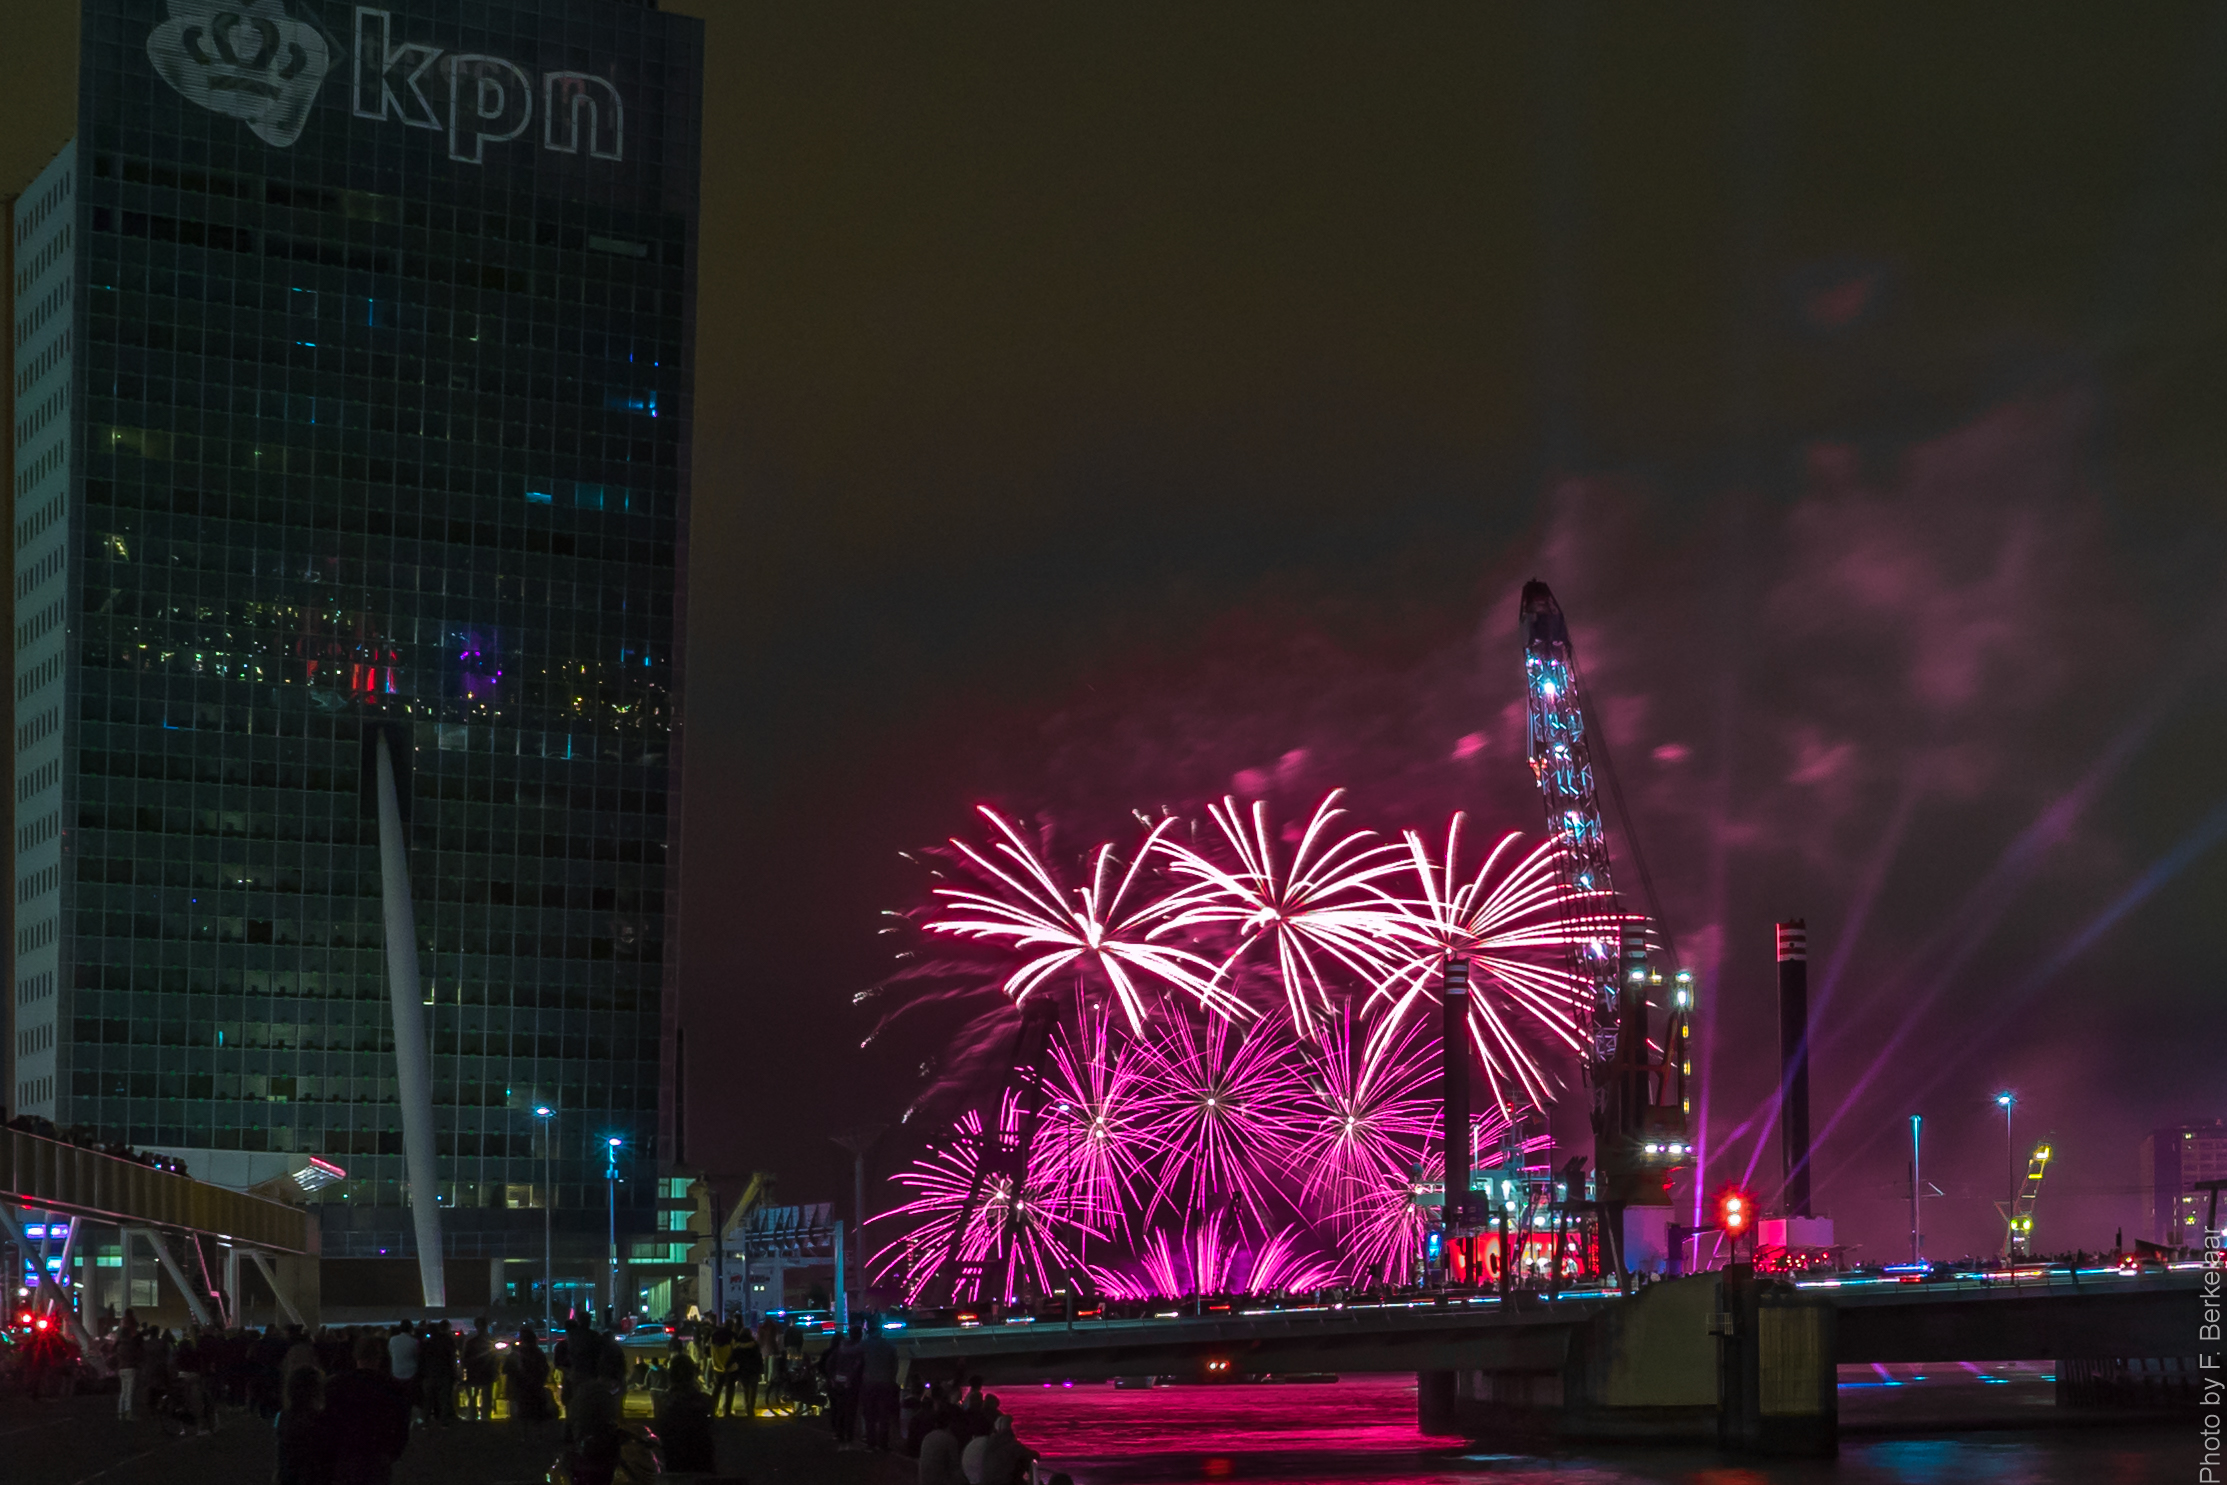
night, recreation, nederland, vuurwerk, fireworks, rotterdam, zuidholland, event, twop, nieuwemaas, nl, olympusm1240mmf28, portofrotterdam, fireweork, wereldhavendagen, worldportdaysrotterdam, outdoor recreation